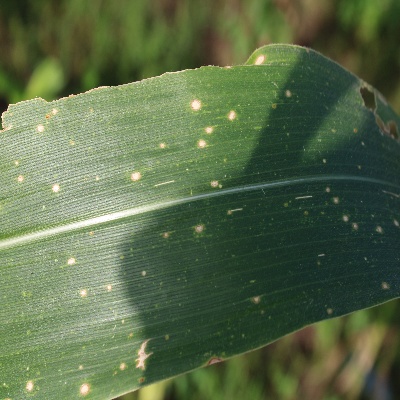
Crop: Maize
Condition: leaf spot